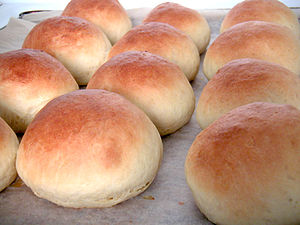
Bolle (bagværk)
Boller på bageplade
En bolle er et lille og simpelt stykke bagværk.